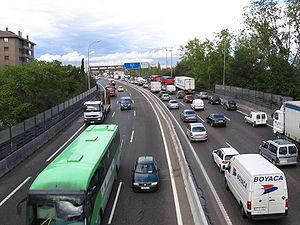
L'Autovía del Sur A-4 appelé aussi « Autoroute d'Andalousie » est une voie rapide qui suit le tracé de la route nationale N-IV desservant les différentes grandes villes du sud de l'Espagne. Elle fait 660 km de long.